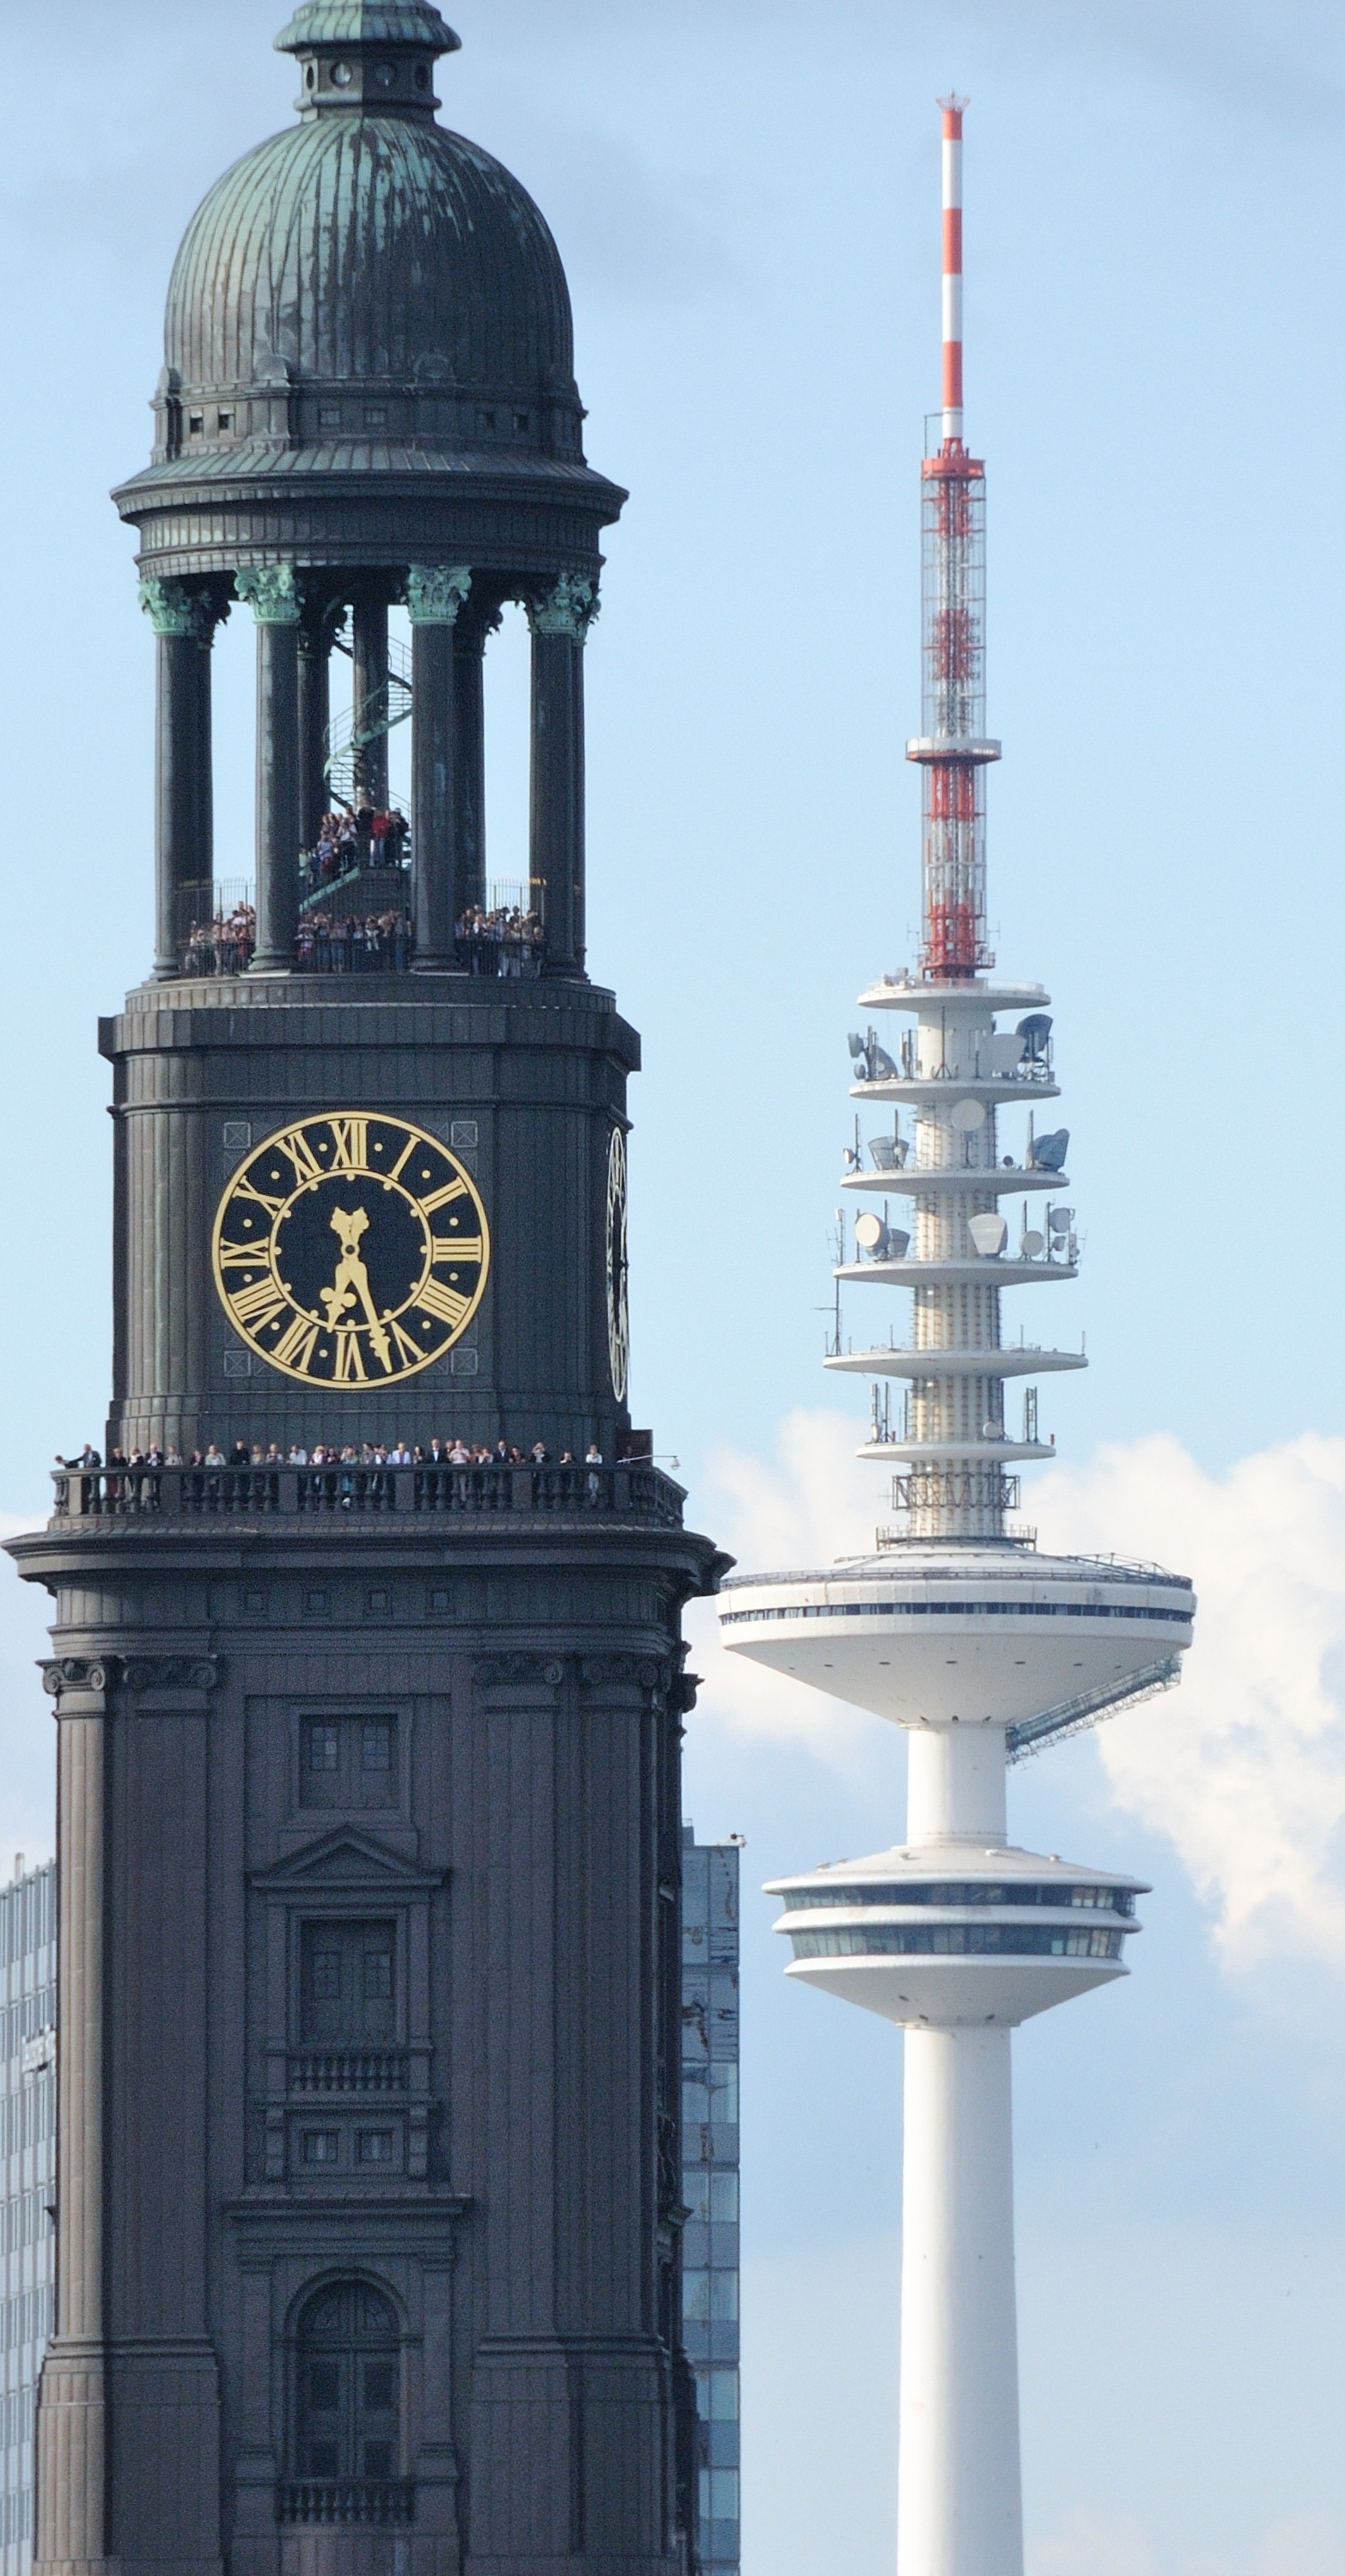
architecture, skyline, clock, tower, landmark, church, port, clock tower, steeple, elbe, hamburg, believe, hanseatic city, michel, landungsbrcken, hamburgermichel, st michaelis, northern germany, hamburger michel, hafengeburtstag, control tower